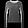
Label: Pullover